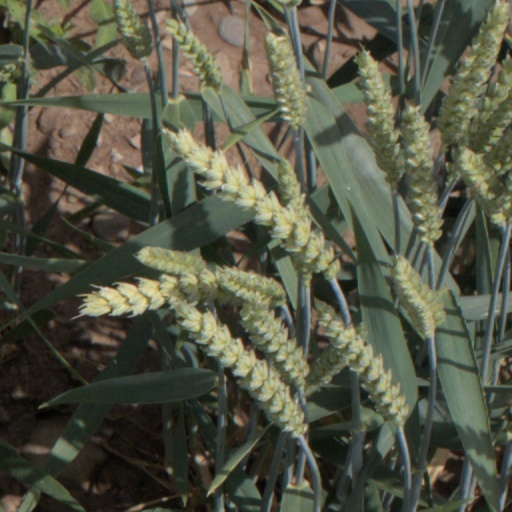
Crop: wheat